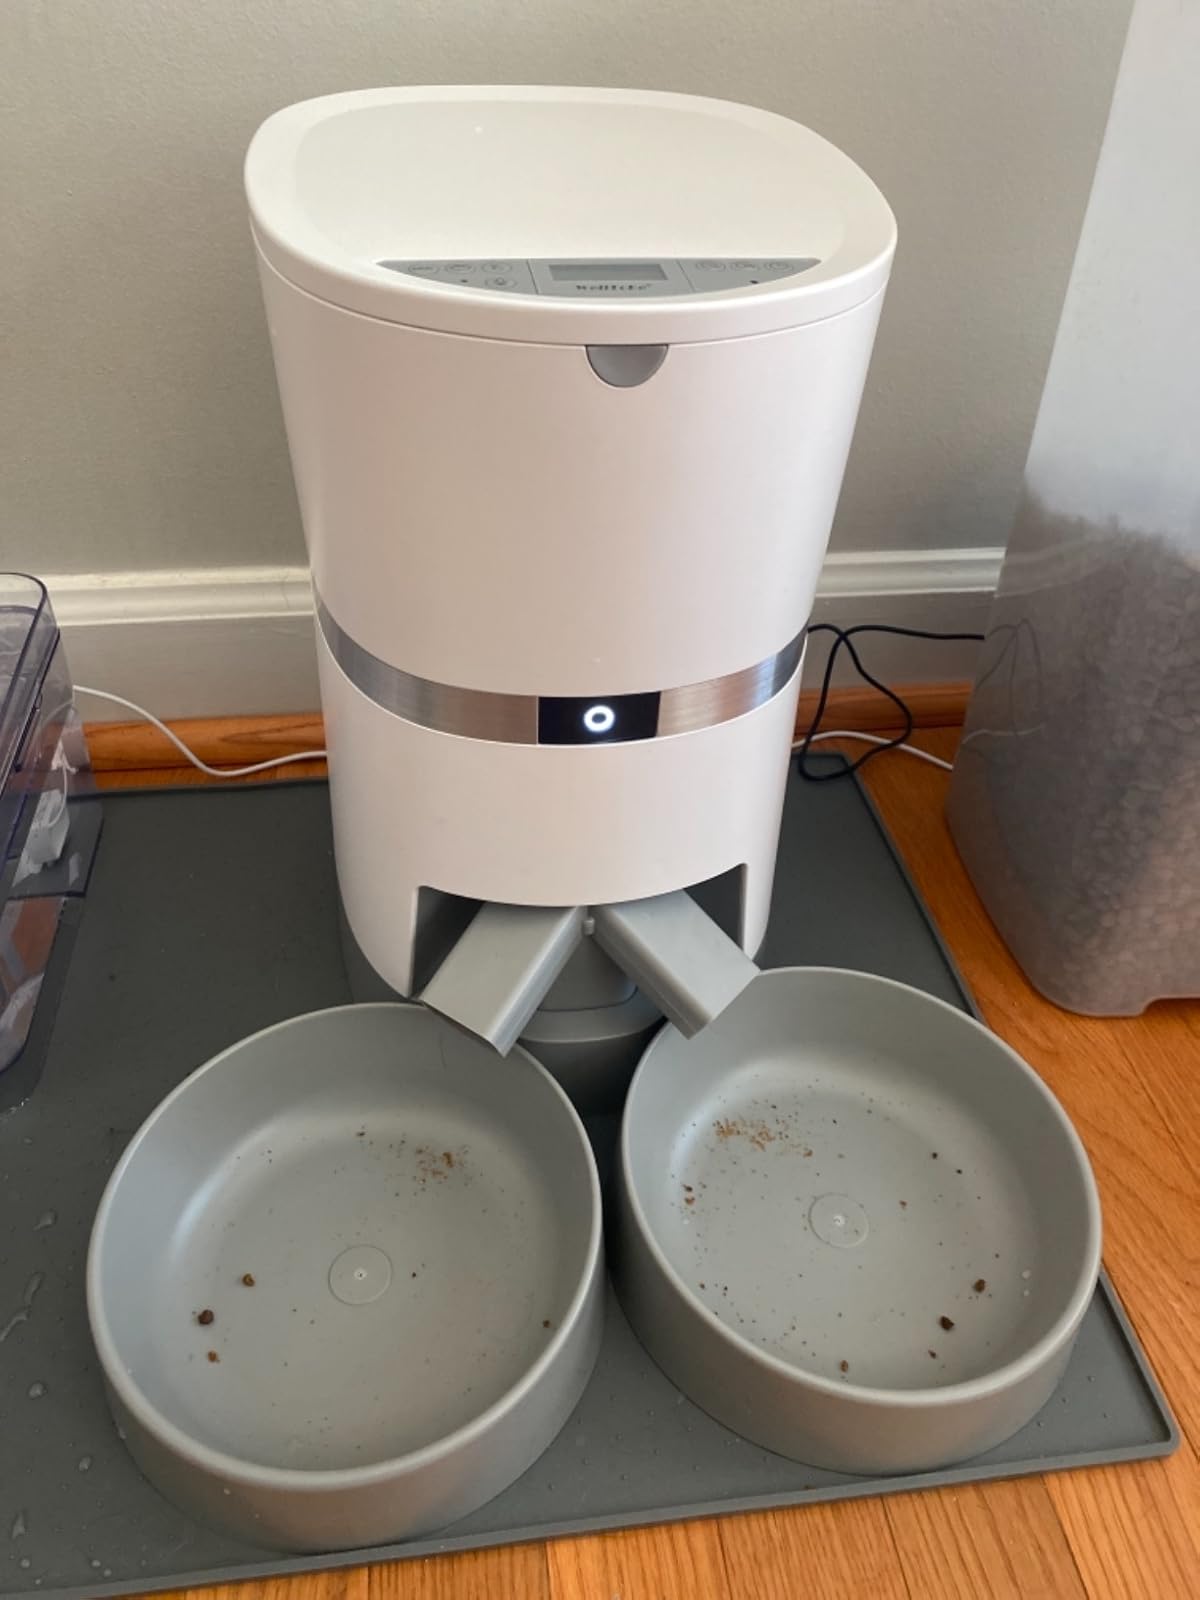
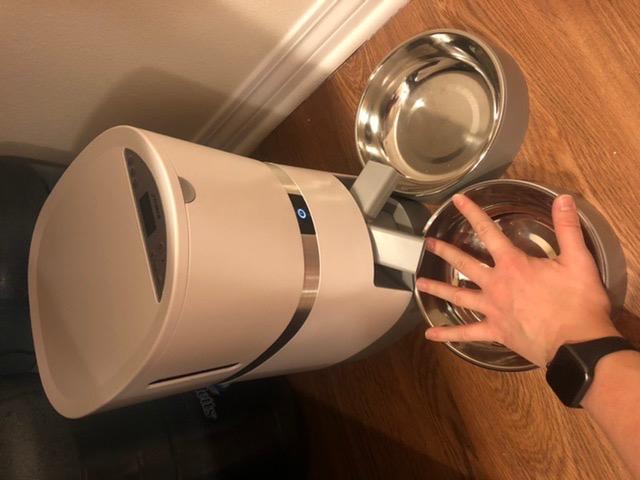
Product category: items_feeder
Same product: yes